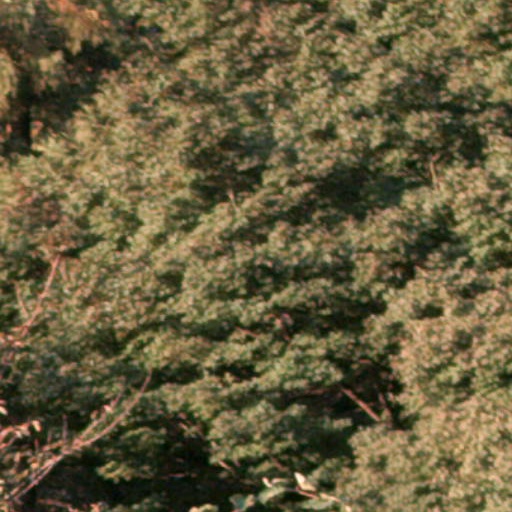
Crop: cassava